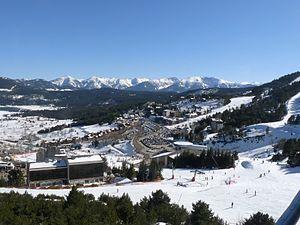
Station des Angles, pied du télécabine, Pyrénées-Orientales, France.
L'Occitanie est une région administrative française créée par la réforme territoriale de 2014 comportant 13 départements, et qui résulte de la fusion des anciennes régions Languedoc-Roussillon et Midi-Pyrénées. Temporairement appelée Languedoc-Roussillon-Midi-Pyrénées, le nom « Occitanie » est officiel depuis le 28 septembre 2016 et effectif depuis le 30 septembre 2016. S'il est sous-titré « Pyrénées-Méditerranée » par le conseil régional, ce sous-titre n'apparaît pas dans le Journal officiel de la République française. Le conseil régional est présidée par Carole Delga depuis le 4 janvier 2016, et son chef-lieu est Toulouse.
L'Occitanie est la 4ᵉ région touristique en France avec 13 milliards d’euros de recettes touristiques et 181 millions de nuitées annuelles en moyenne dont 23 millions en plein air avec 14,2 millions de touristes sur le littoral dont 7 millions d'étrangers et 15 millions dans les hôtels.